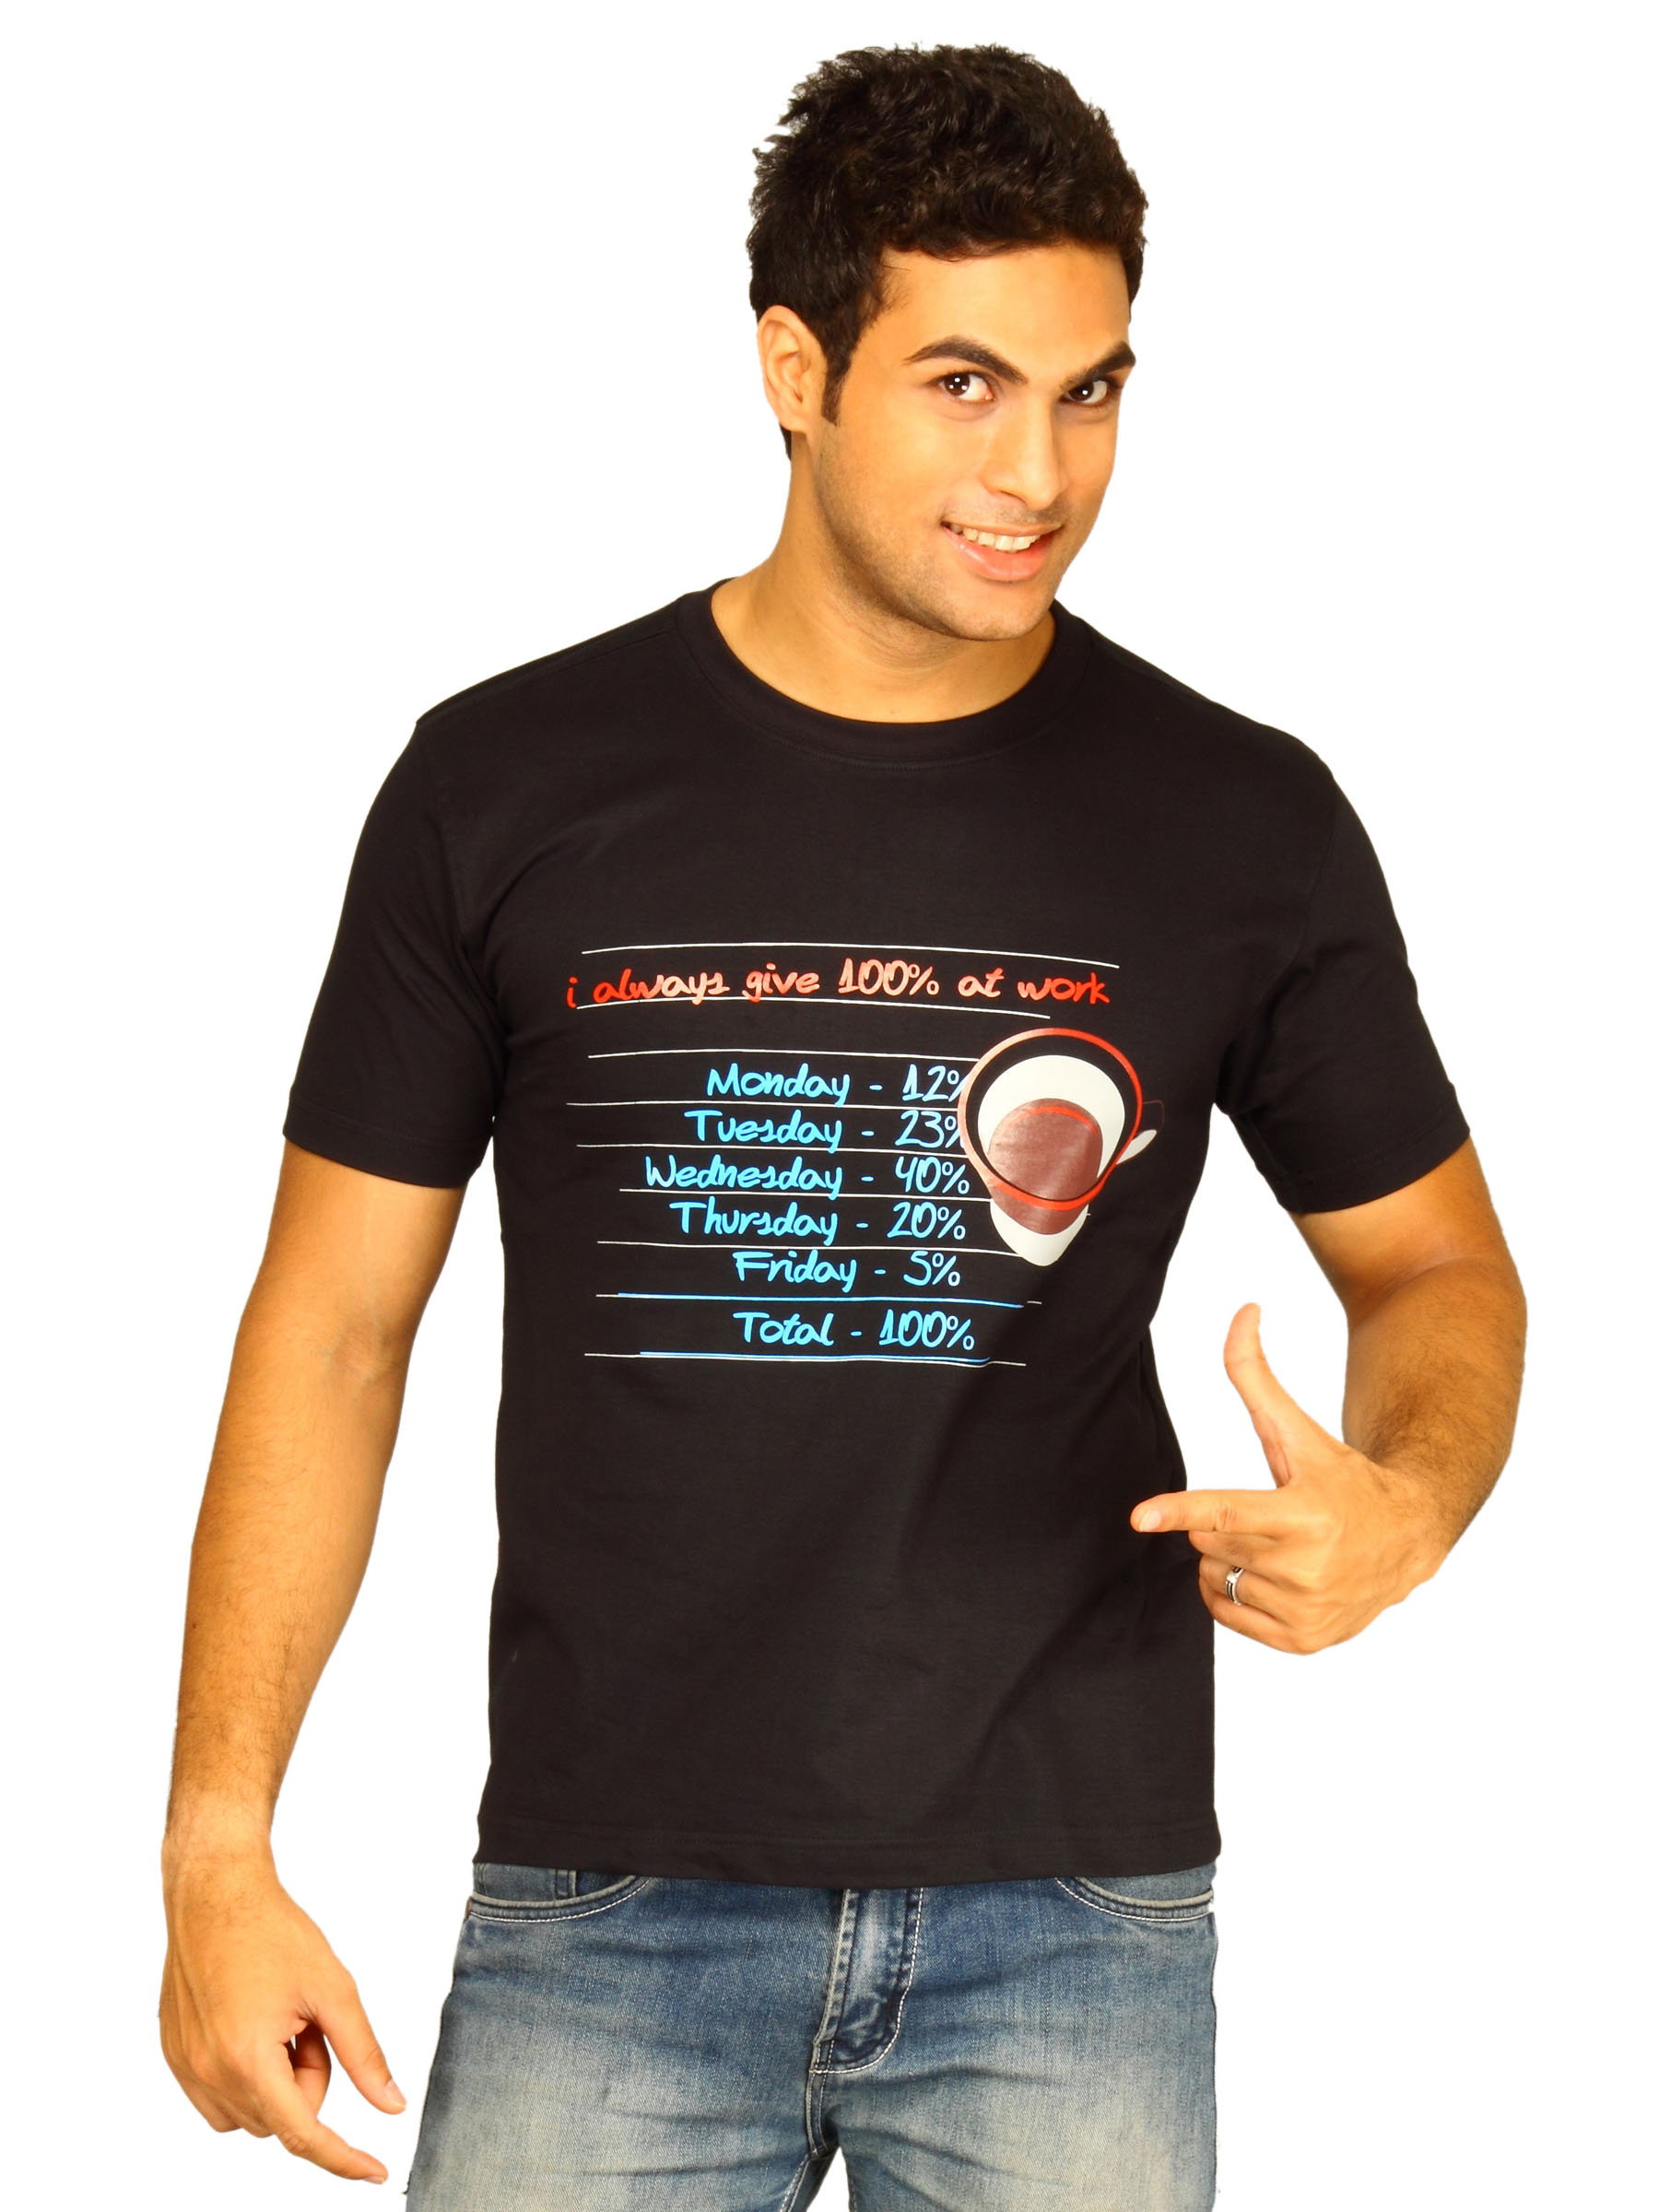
Myntra Men's I Give 100 Percent Work Black T-shirt
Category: Apparel / Topwear / Tshirts
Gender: Men
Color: Black
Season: Summer 2011
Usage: Casual